Aishveryaa Nidhi

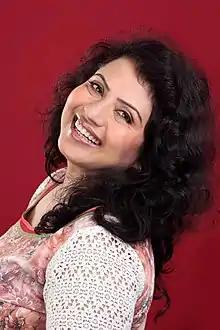
Aishveryaa Nidhi ऐश्वेर्या निधि

Aishveryaa Nidhi (ऐश्वेर्या निधि) is an Australian actress, director, writer, and theatre personality based in Los Angeles. She has performed with the Short and Sweet festivals, and has worked to start Short and Sweet Bollywood. Other works include "Gandhari... In search of light", a play about the character Gandhari from Vyasa's Hindu epic "Mahabharata" which has toured widely. She is also the president and artistic director of Abhinay School of Performing Arts, in Sydney.